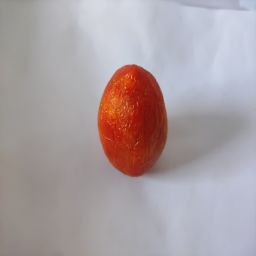
Crop: Tomato
Quality: Old